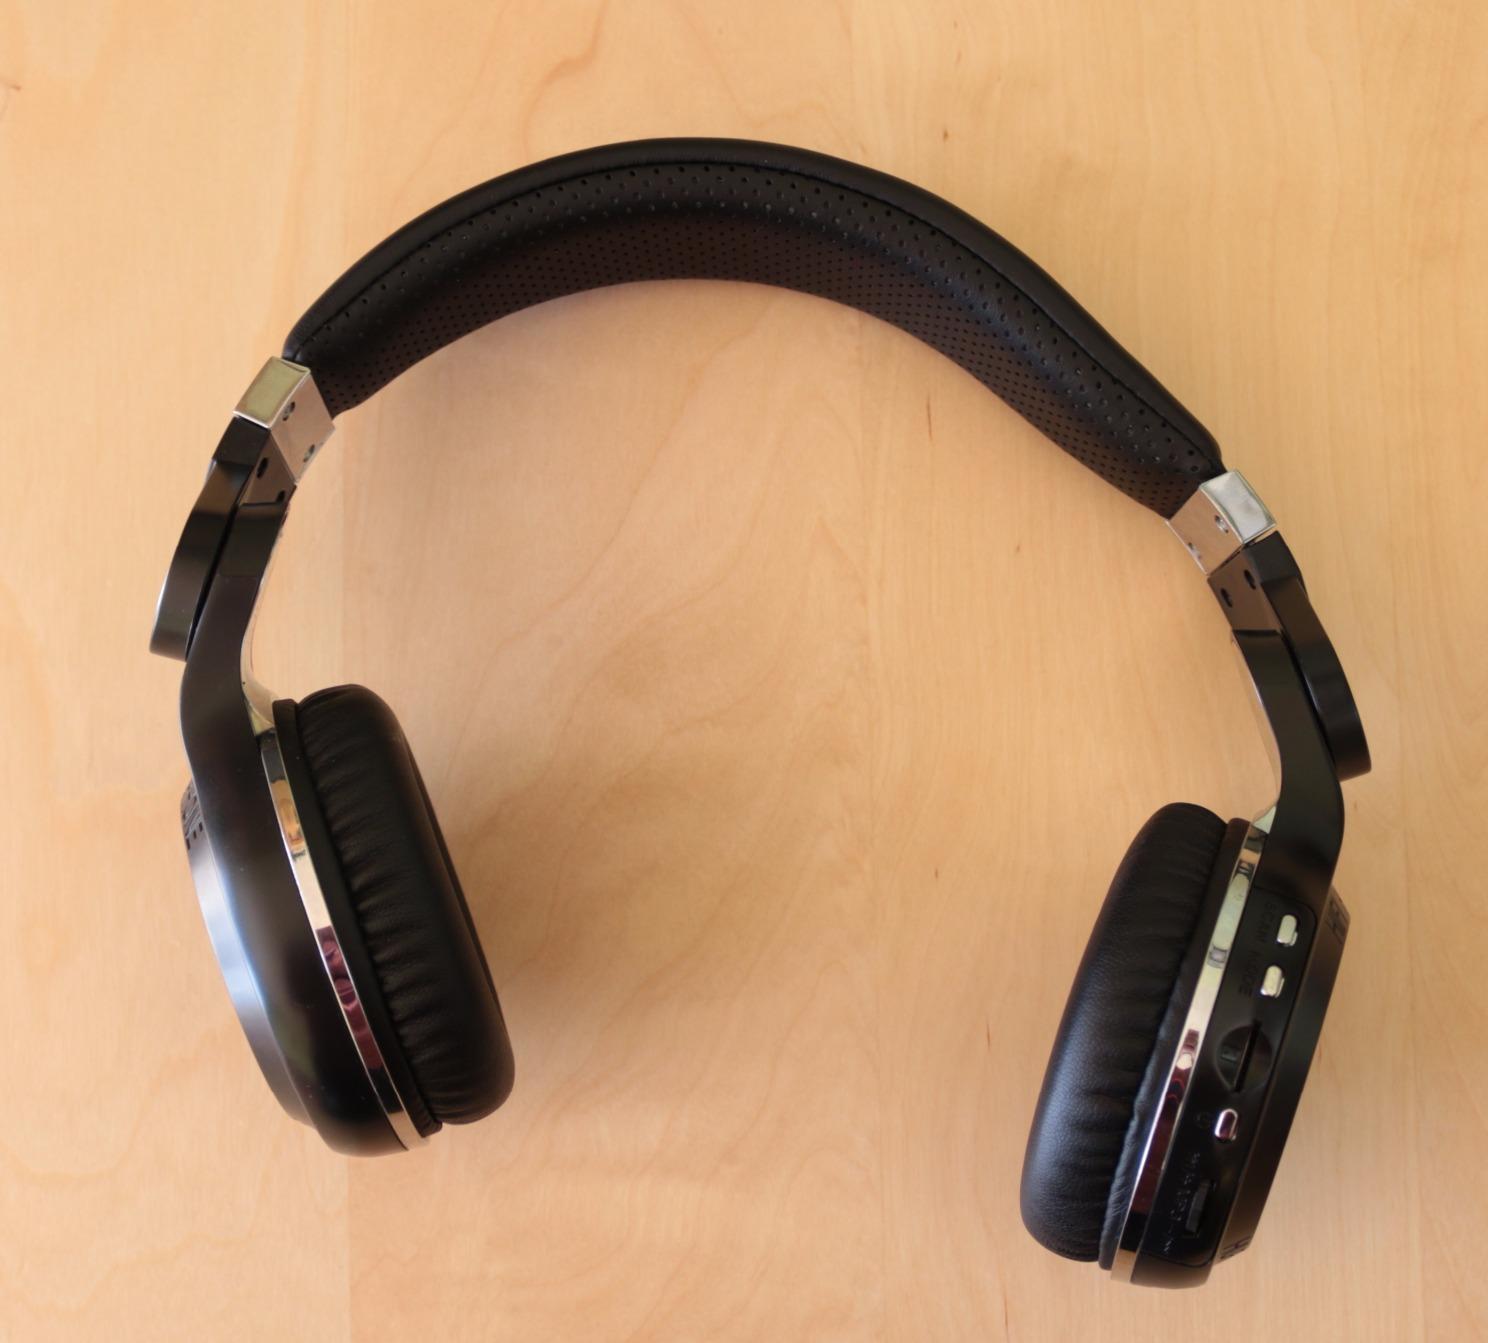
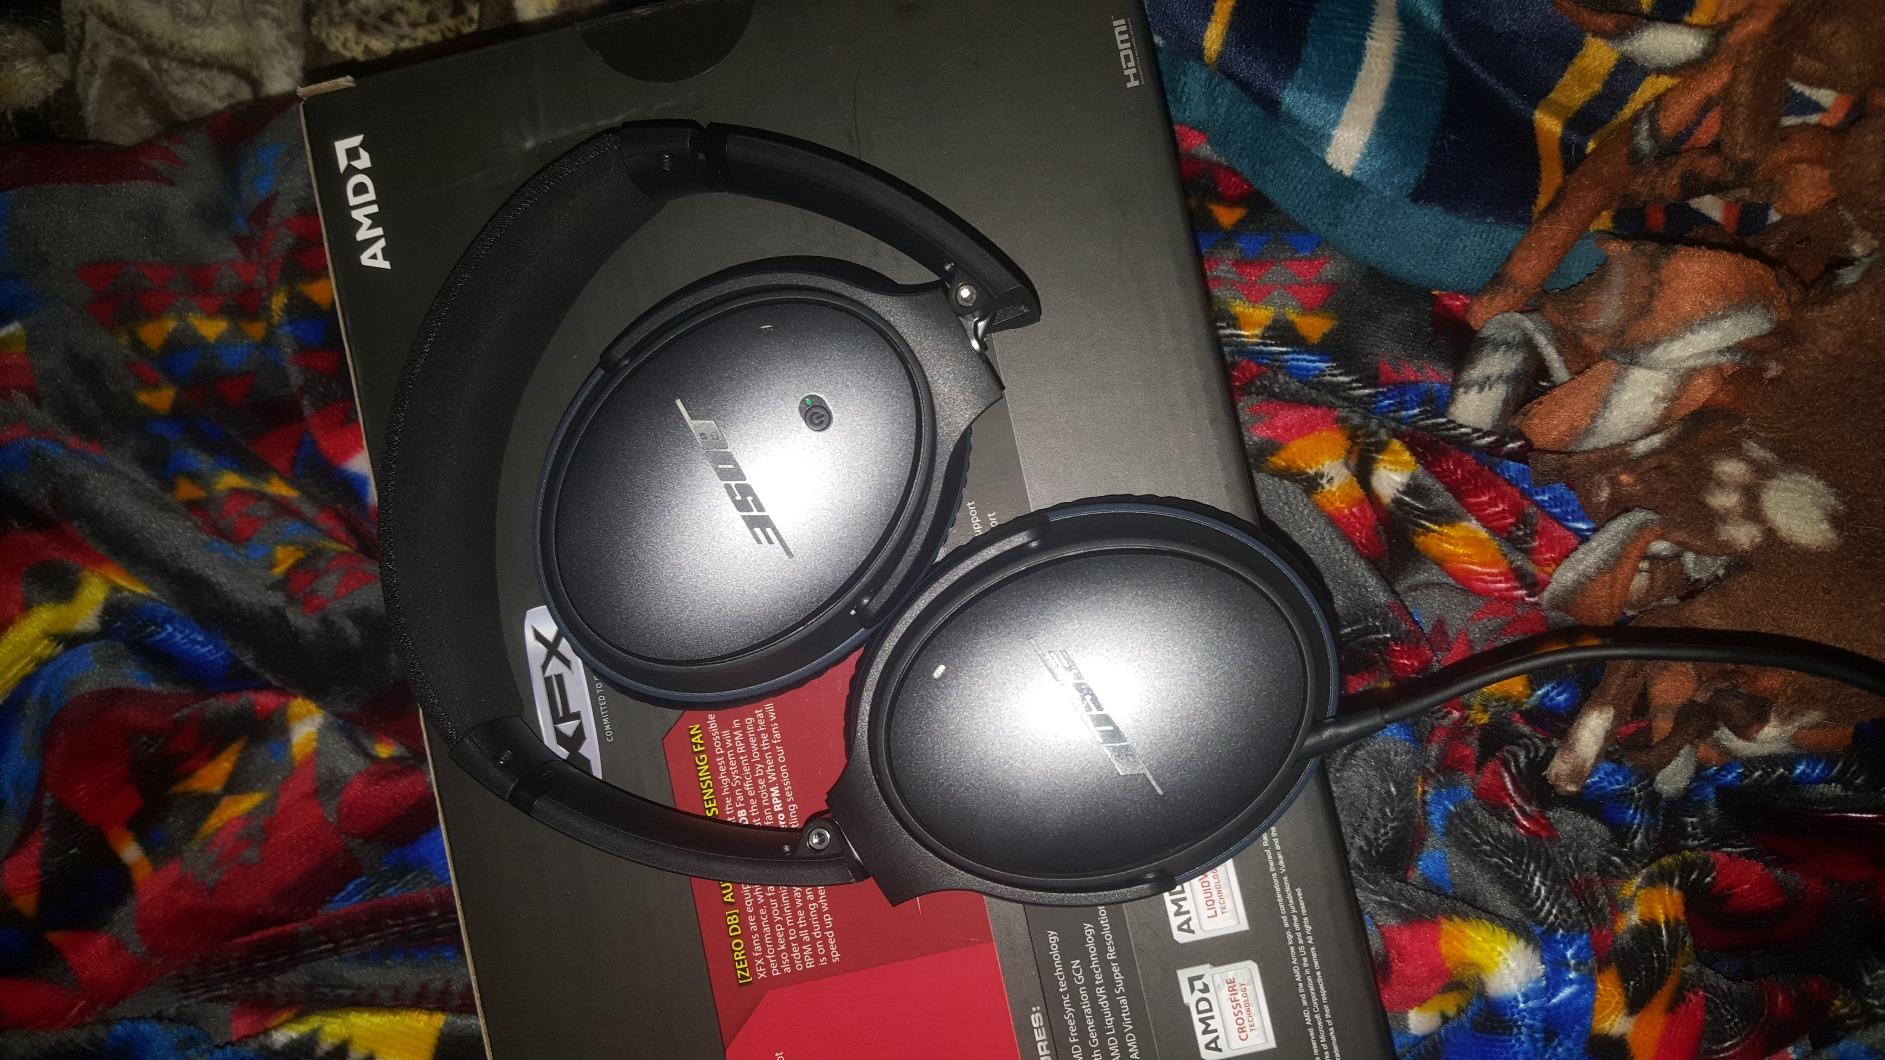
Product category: headphones
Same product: no